Sam Sifton

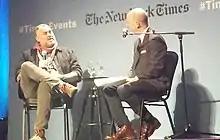
Sam Sifton, right, in 2018.

Sam Sifton (born June 5, 1966) is an American journalist and assistant managing editor at "The New York Times." He previously served as the paper's food editor. Sifton has also worked as deputy dining editor (2001); dining editor (2001–04); deputy culture editor (2004–2005), culture editor (2005–2009), restaurant critic (2009-2011), and national editor (2011-2014).